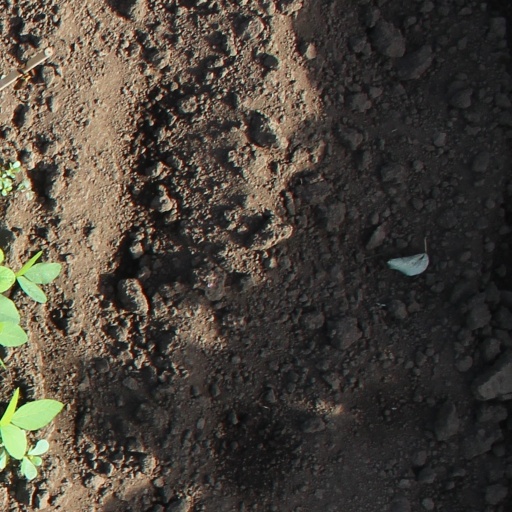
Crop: soybean